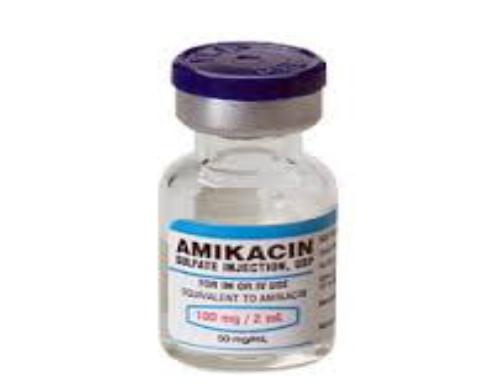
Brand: aeknil
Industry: Medical